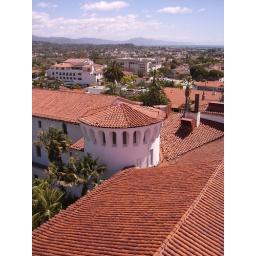
I took this picture from the top of a court house clock tower in Santa Barbara.